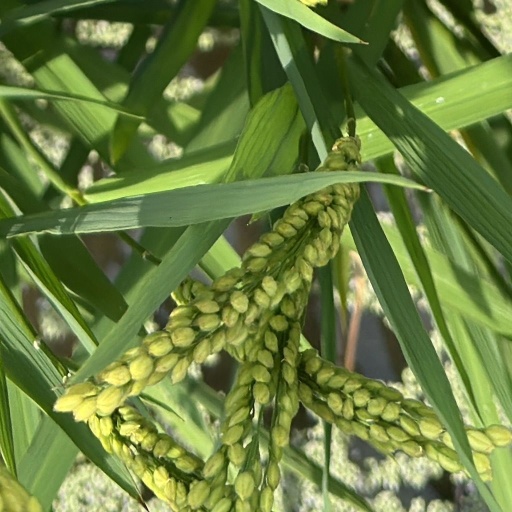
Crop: rice